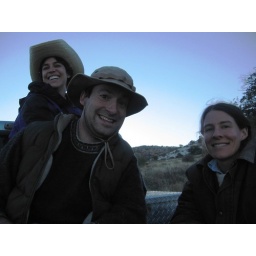
62 - Kate, Brian S and Emilie in the truck bed